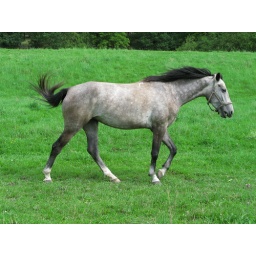
horse running in ladugardsgardet